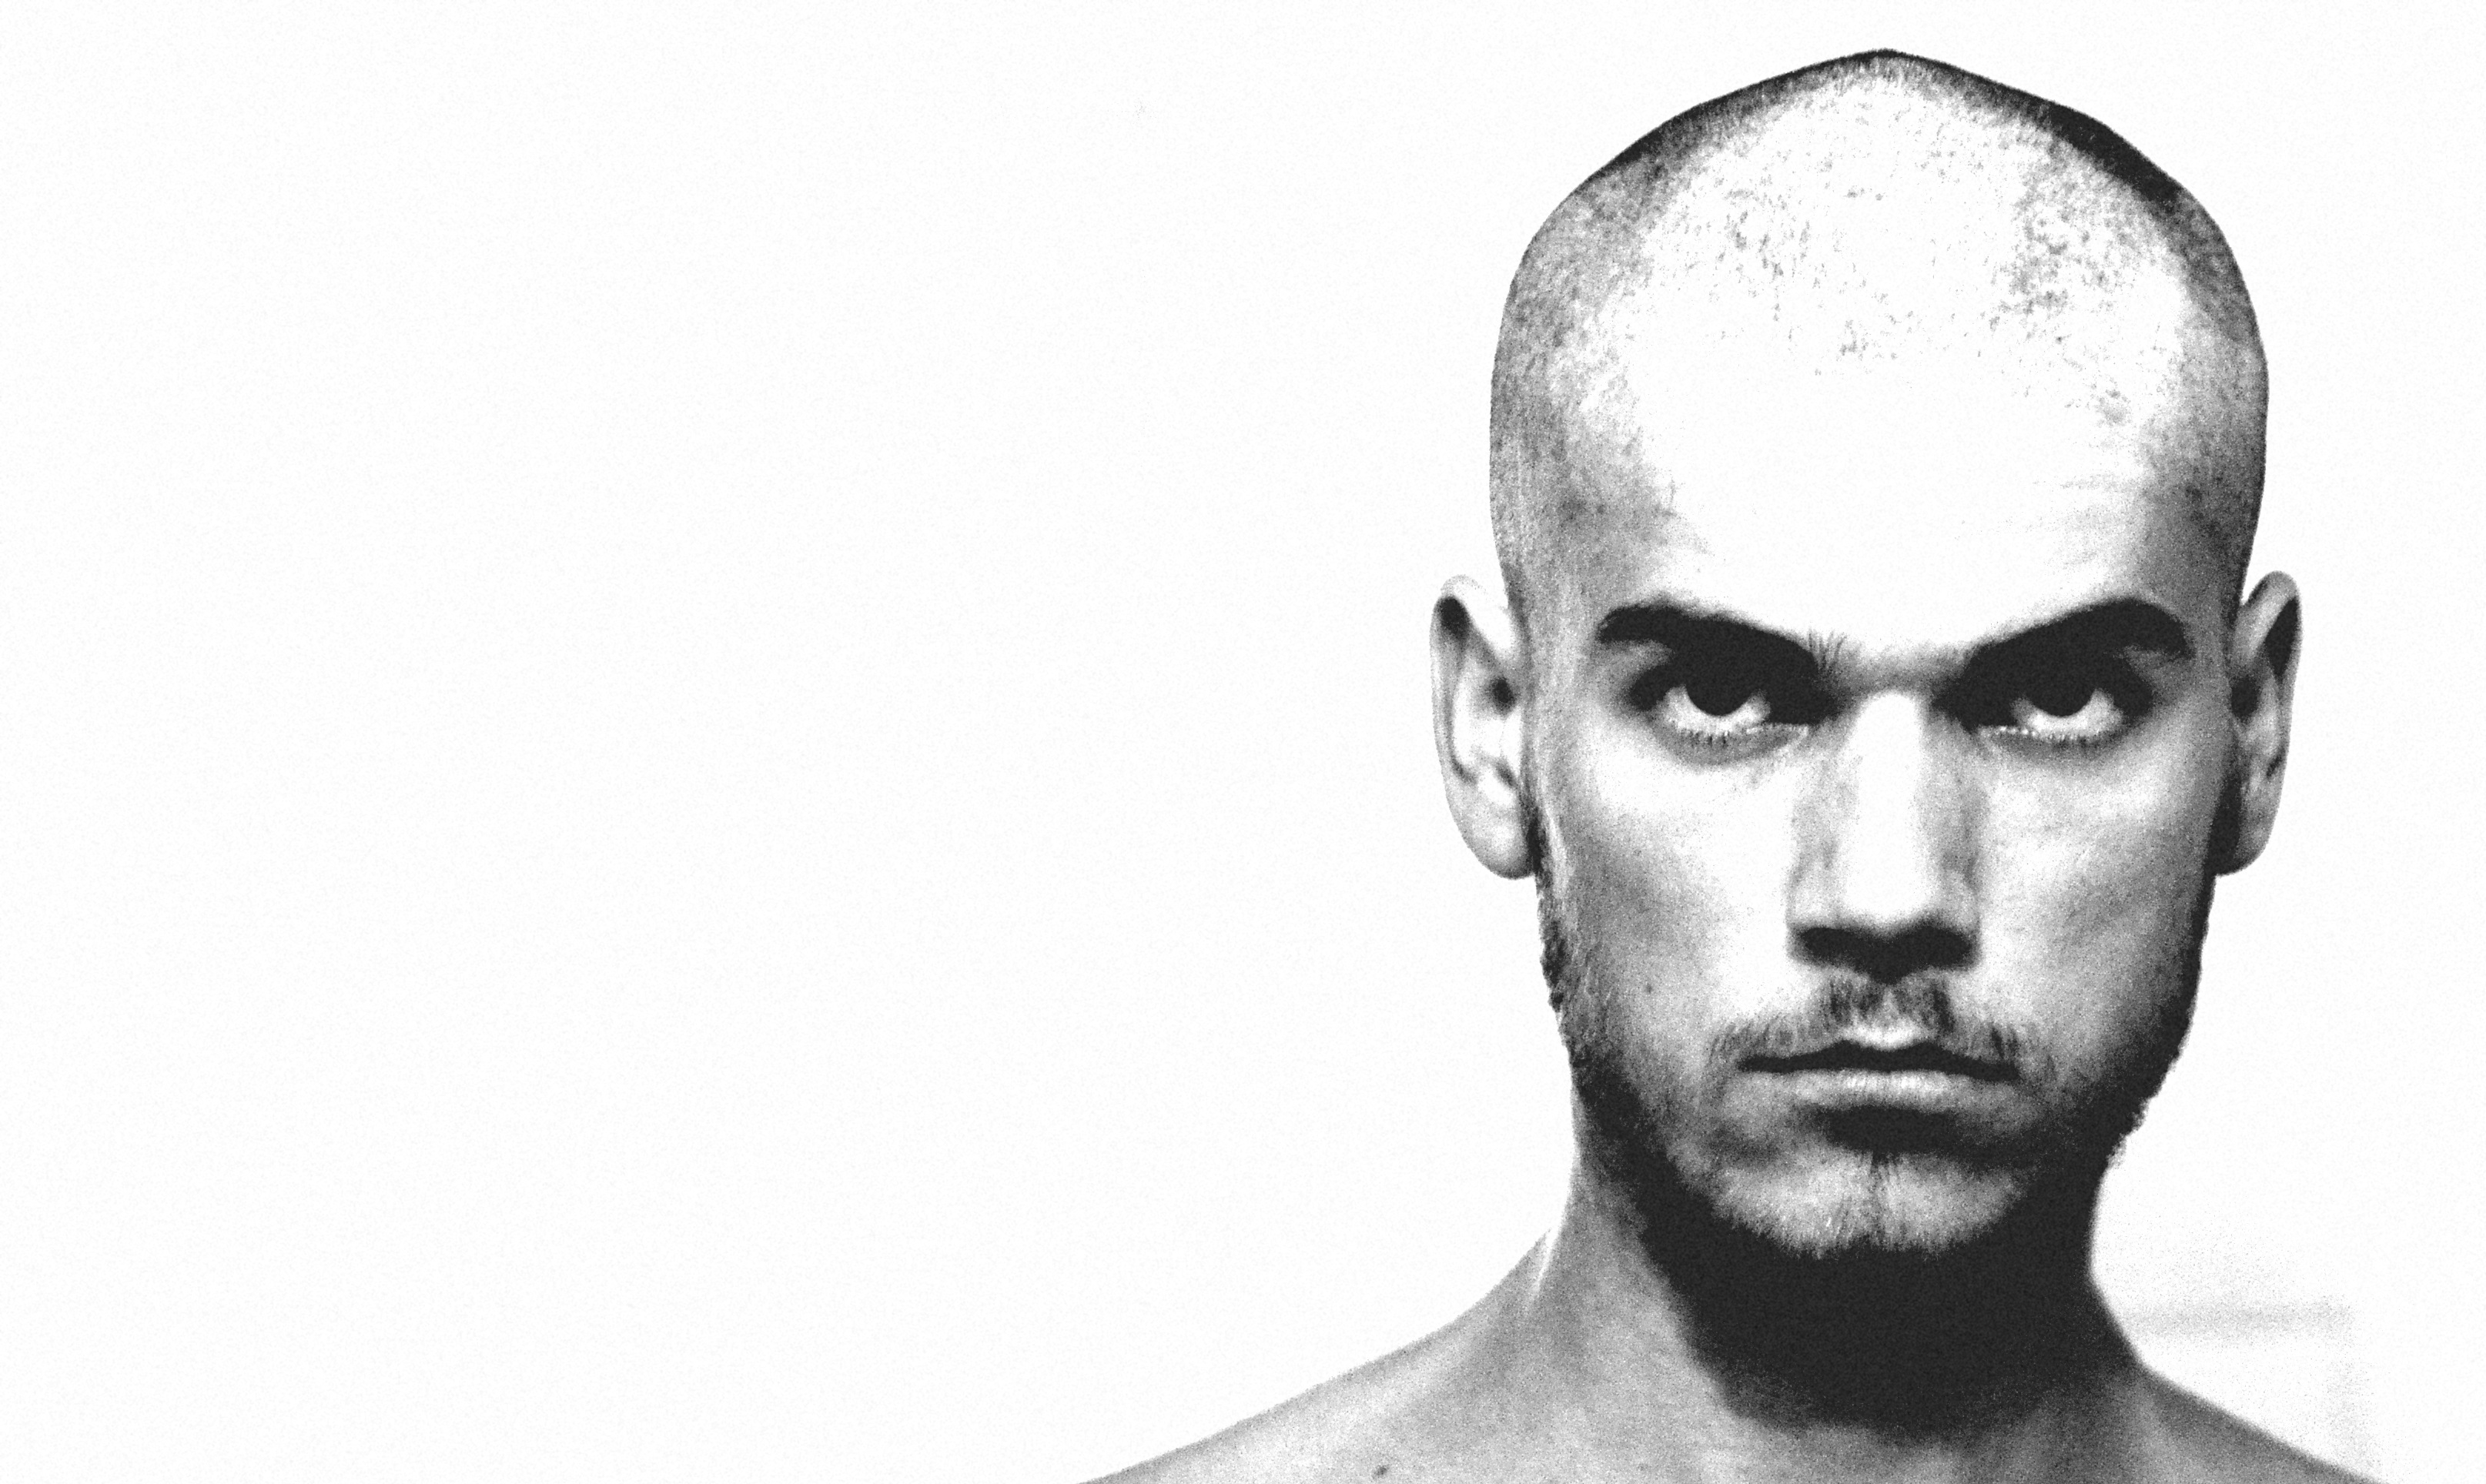
man, person, black and white, hair, escape, portrait, monochrome, arm, hairstyle, face, gentleman, sketch, drawing, glasses, head, prison, moustache, dear, monochrome photography, facial hair